Ranvet Stakes

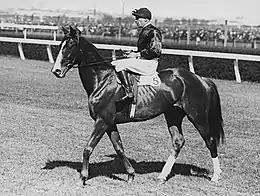
Rogilla, 1934 winner

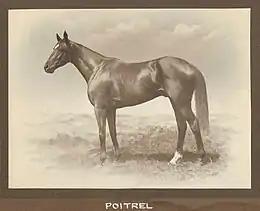
Poitrel, 1921 dead heat winner

Since 1991 the event has been named after the sponsor Ranvet, a supplier of equine nutrition, supplements and veterinary medications.